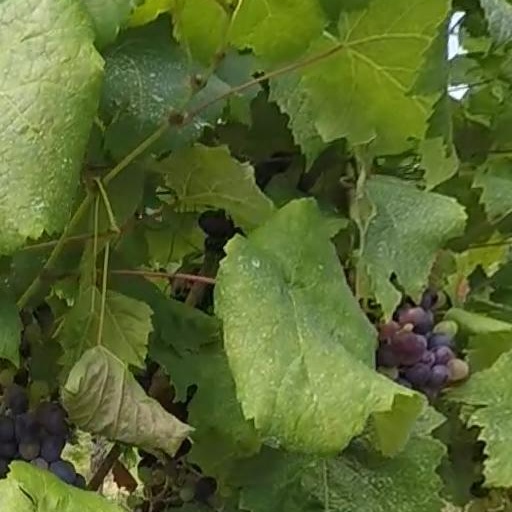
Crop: grape